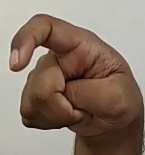
ASL sign: X